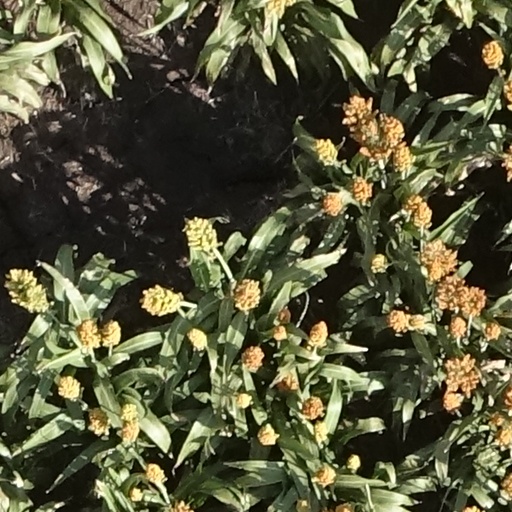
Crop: sorghum